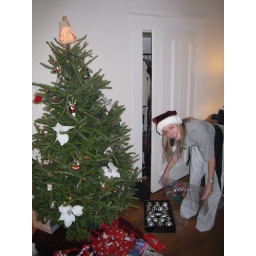
The Christmas season in Boston, complete with tree decorating and a special house party